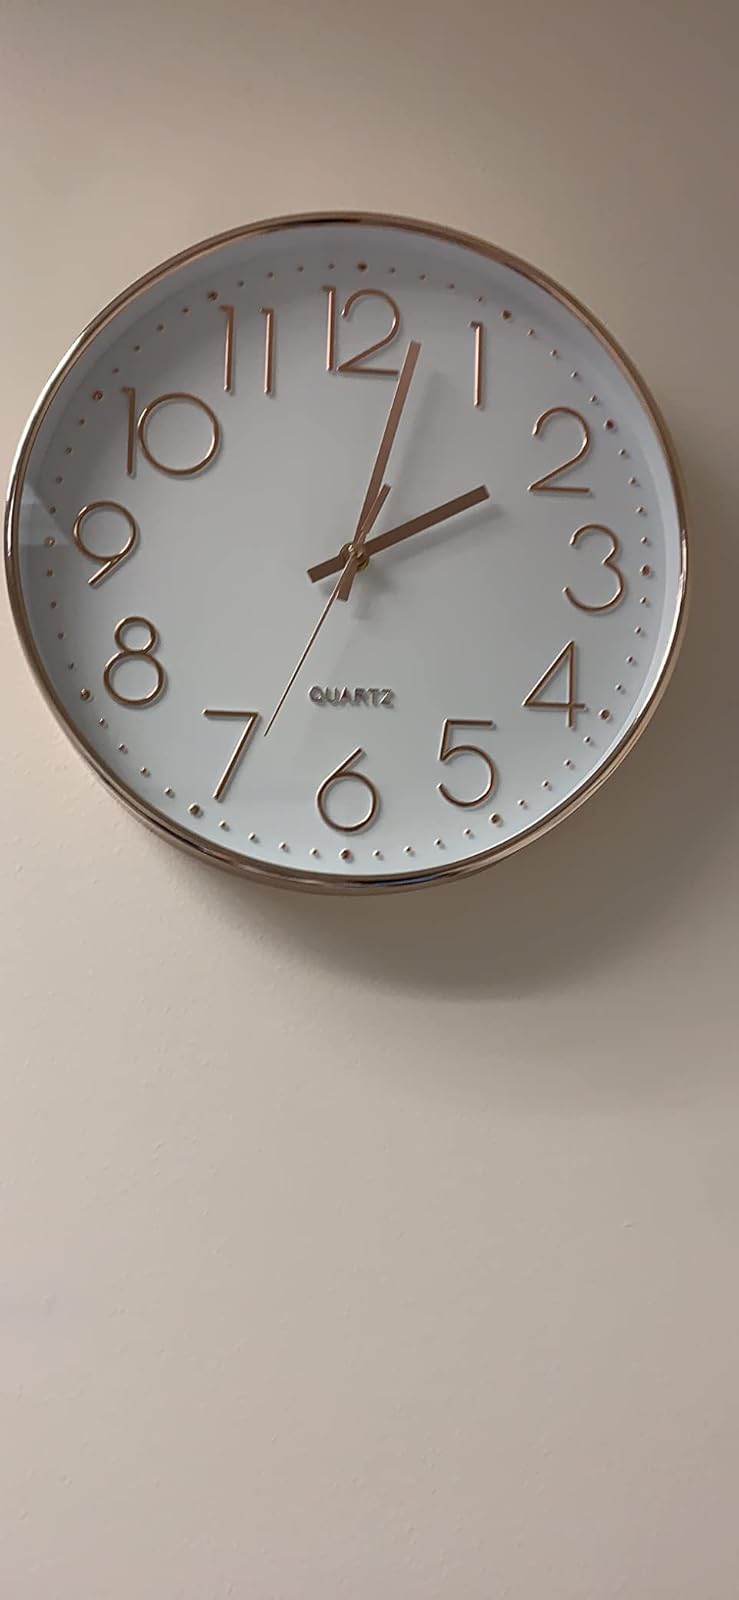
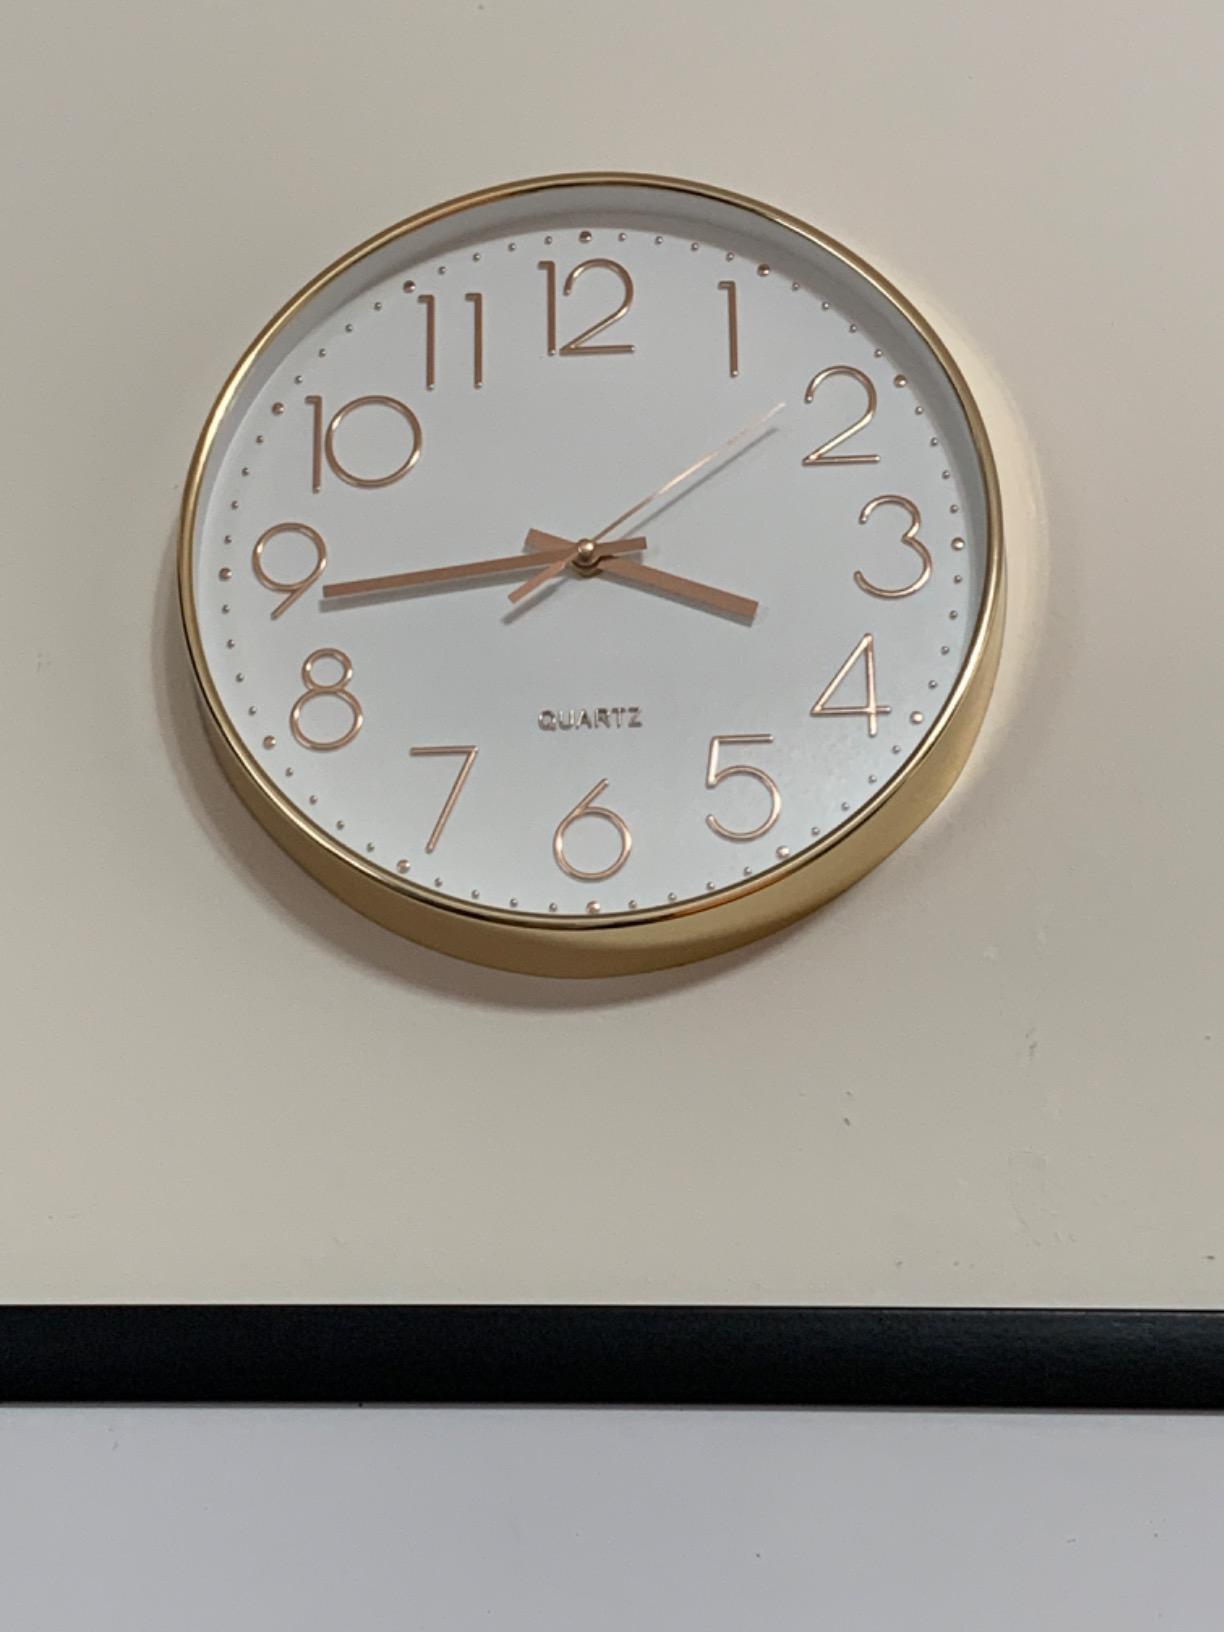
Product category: clock
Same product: yes